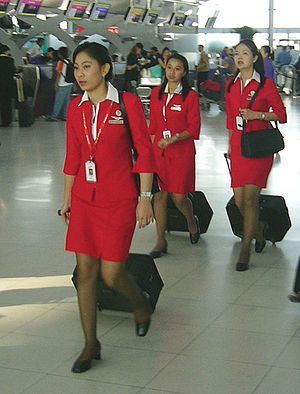
Stewardesse
Tre stewardesser i lufthavn
En stewardesse er en kvinde, der er ansat til at sørge for passagerernes sikkerhed om bord på fly. I det daglige varetager de kundeservice på flyruter. Stewarder og stewardesser kaldes for kabinepersonale.